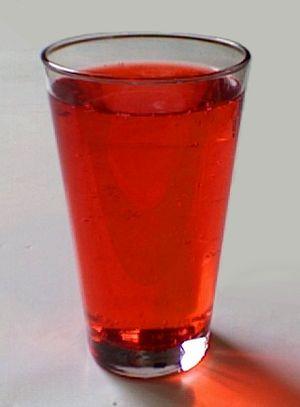
Les colorants alimentaires sont utilisés pour ajouter de la couleur à une denrée alimentaire, ou pour simuler la couleur originale si celle-ci a été altérée par les procédés de transformation utilisés dans l'agro-alimentaire.